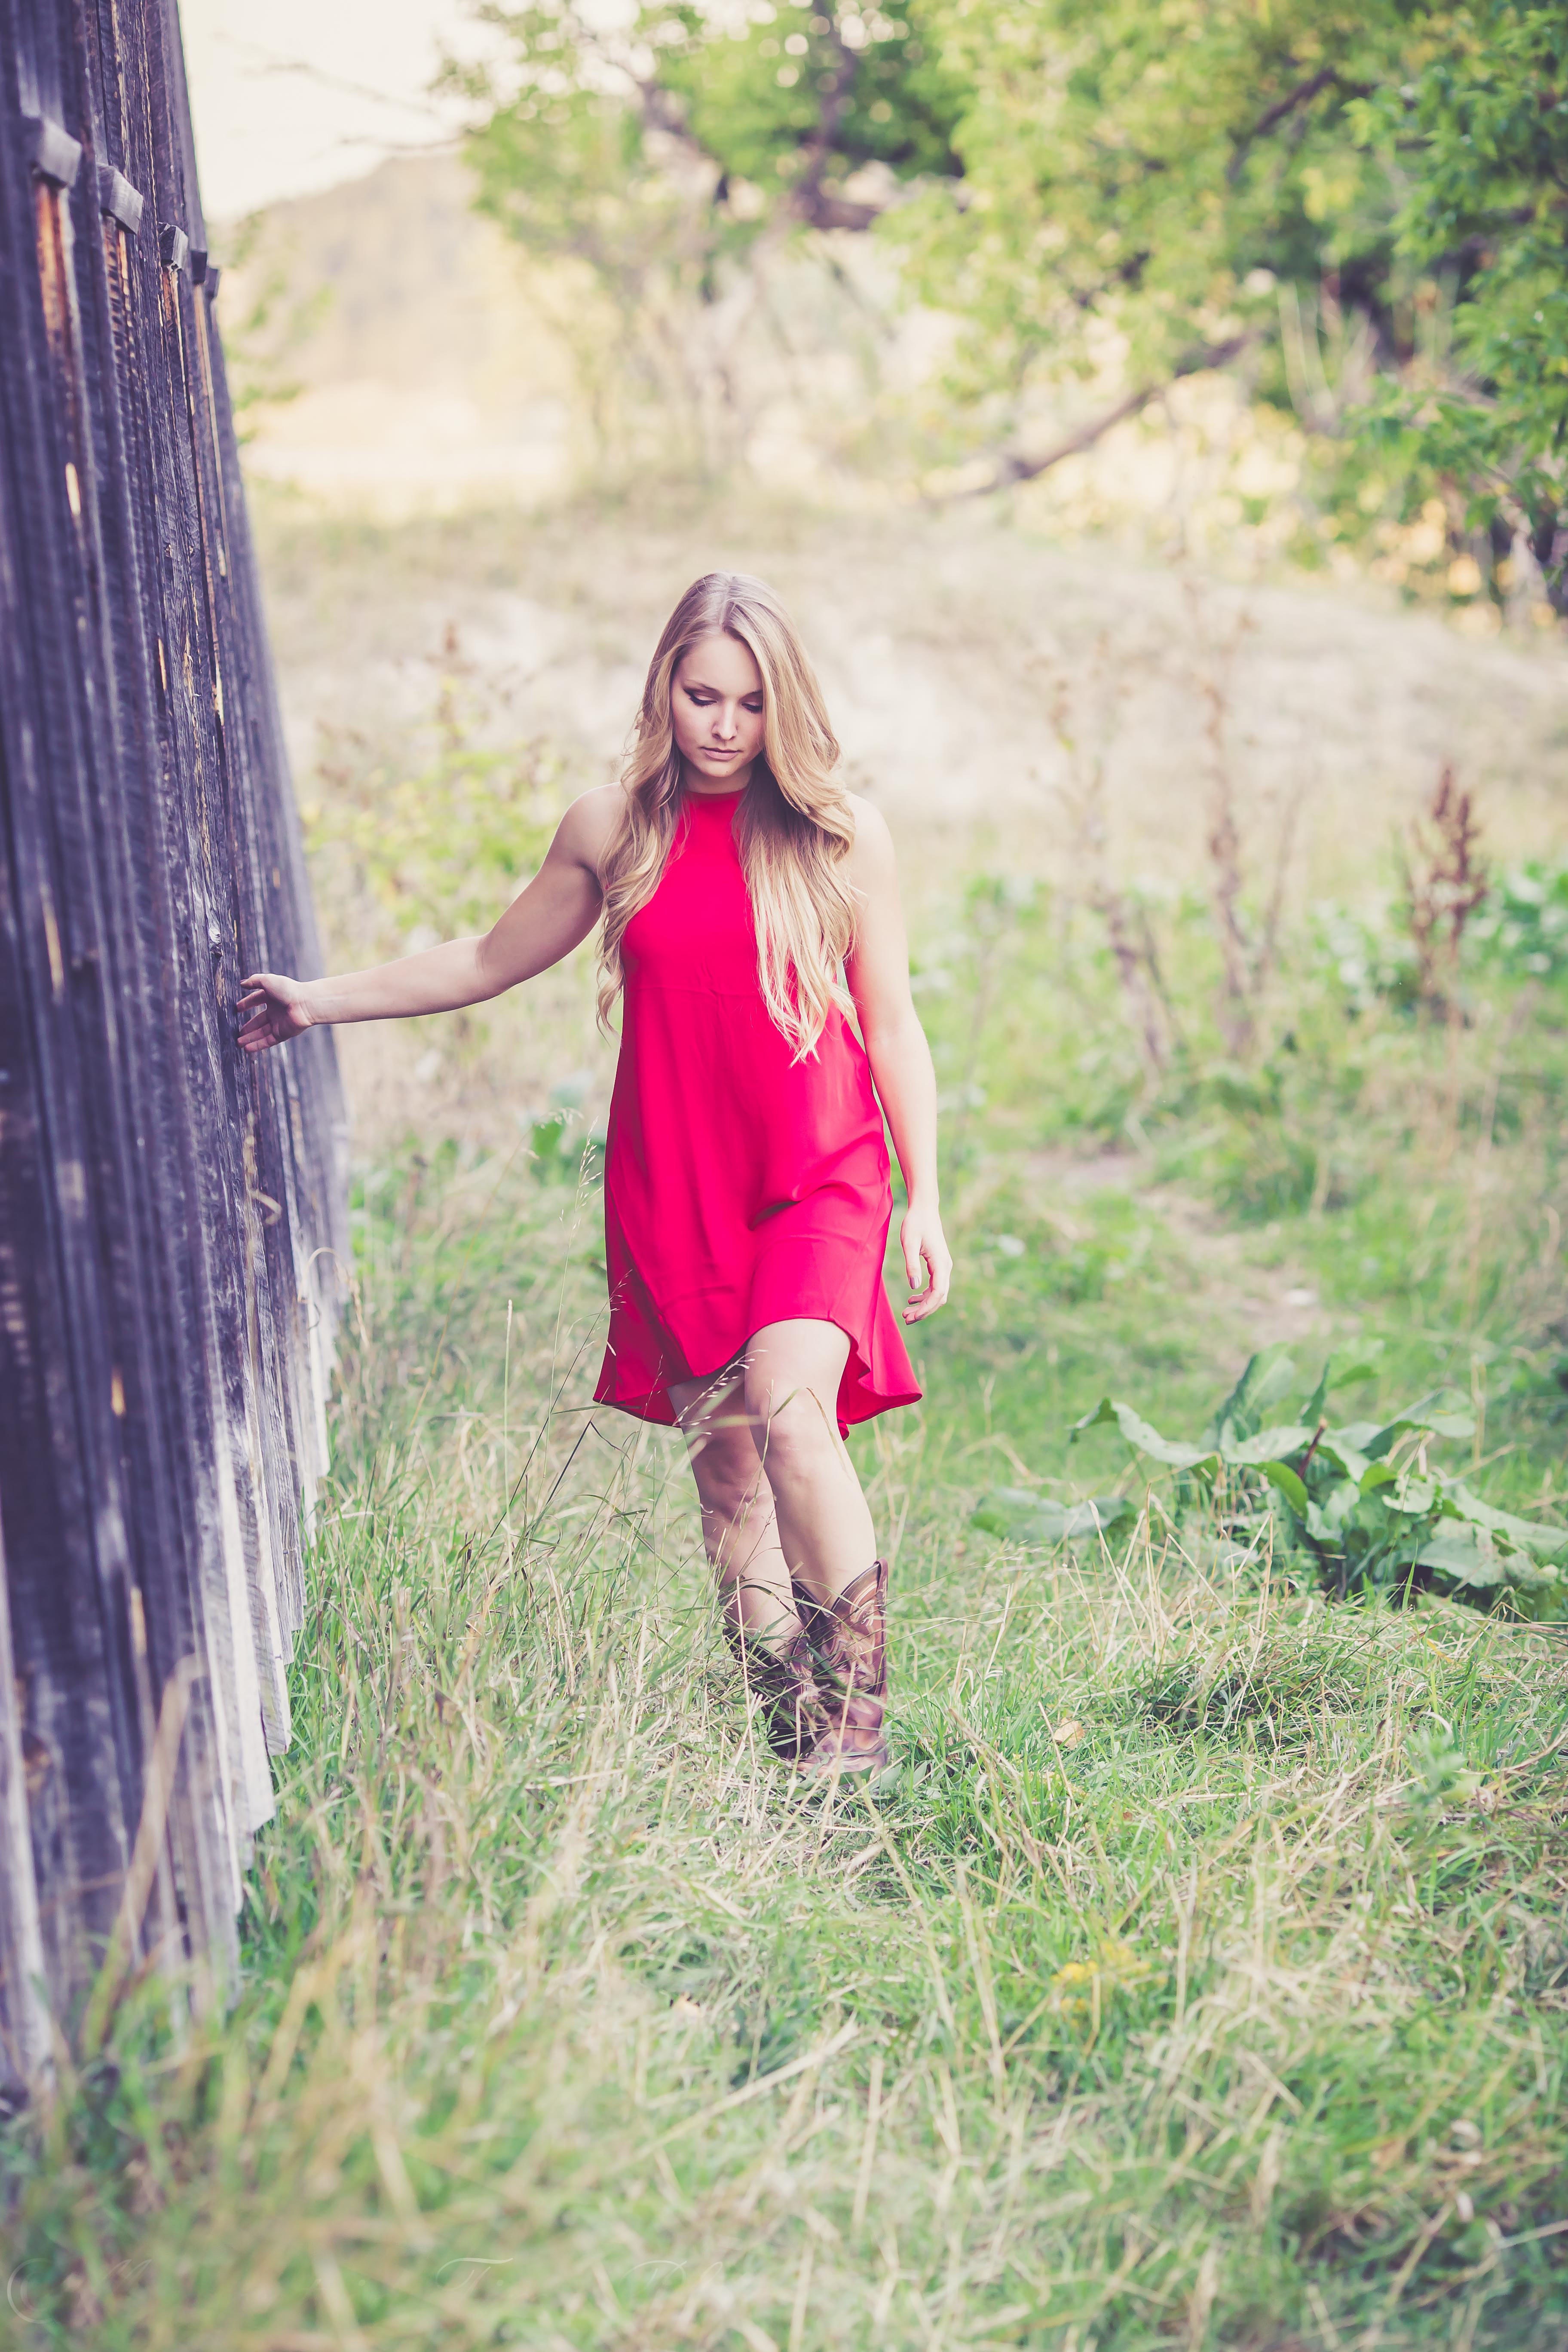
nature, forest, grass, outdoor, girl, woman, photography, meadow, countryside, sunlight, flower, country, summer, female, model, spring, green, dress, photograph, beauty, photo shoot, red dress, portrait photography